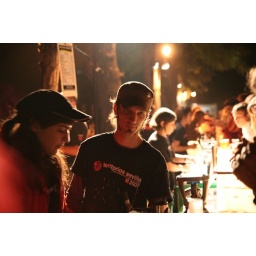
the bar at the CAAC (cool monastery located in an island across the river Guadalquivir, in Sevilla) during territorios 2007 festival